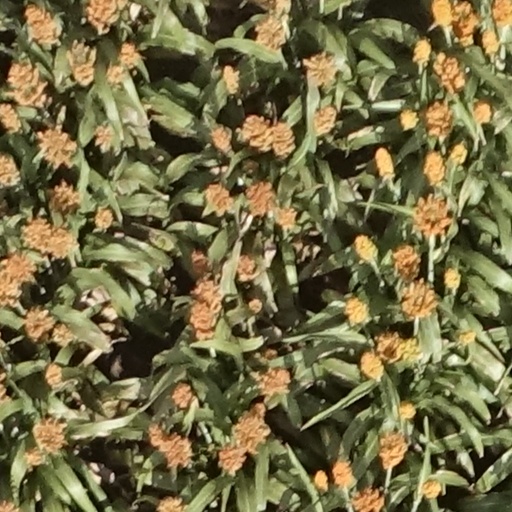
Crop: sorghum